Question: What cat is in the sunlight?
Tambaya: Wace magen ce a cikin rana?
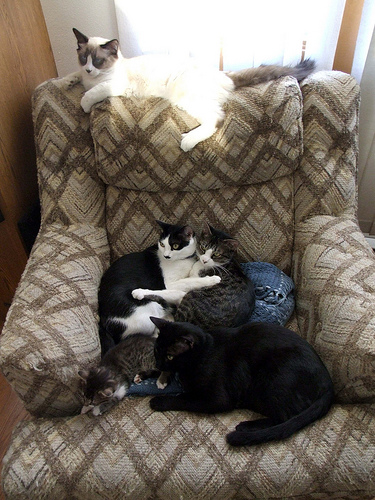
Answer: The cat on the back of the chair.
Amsa: Magen da take bayan kujerar.